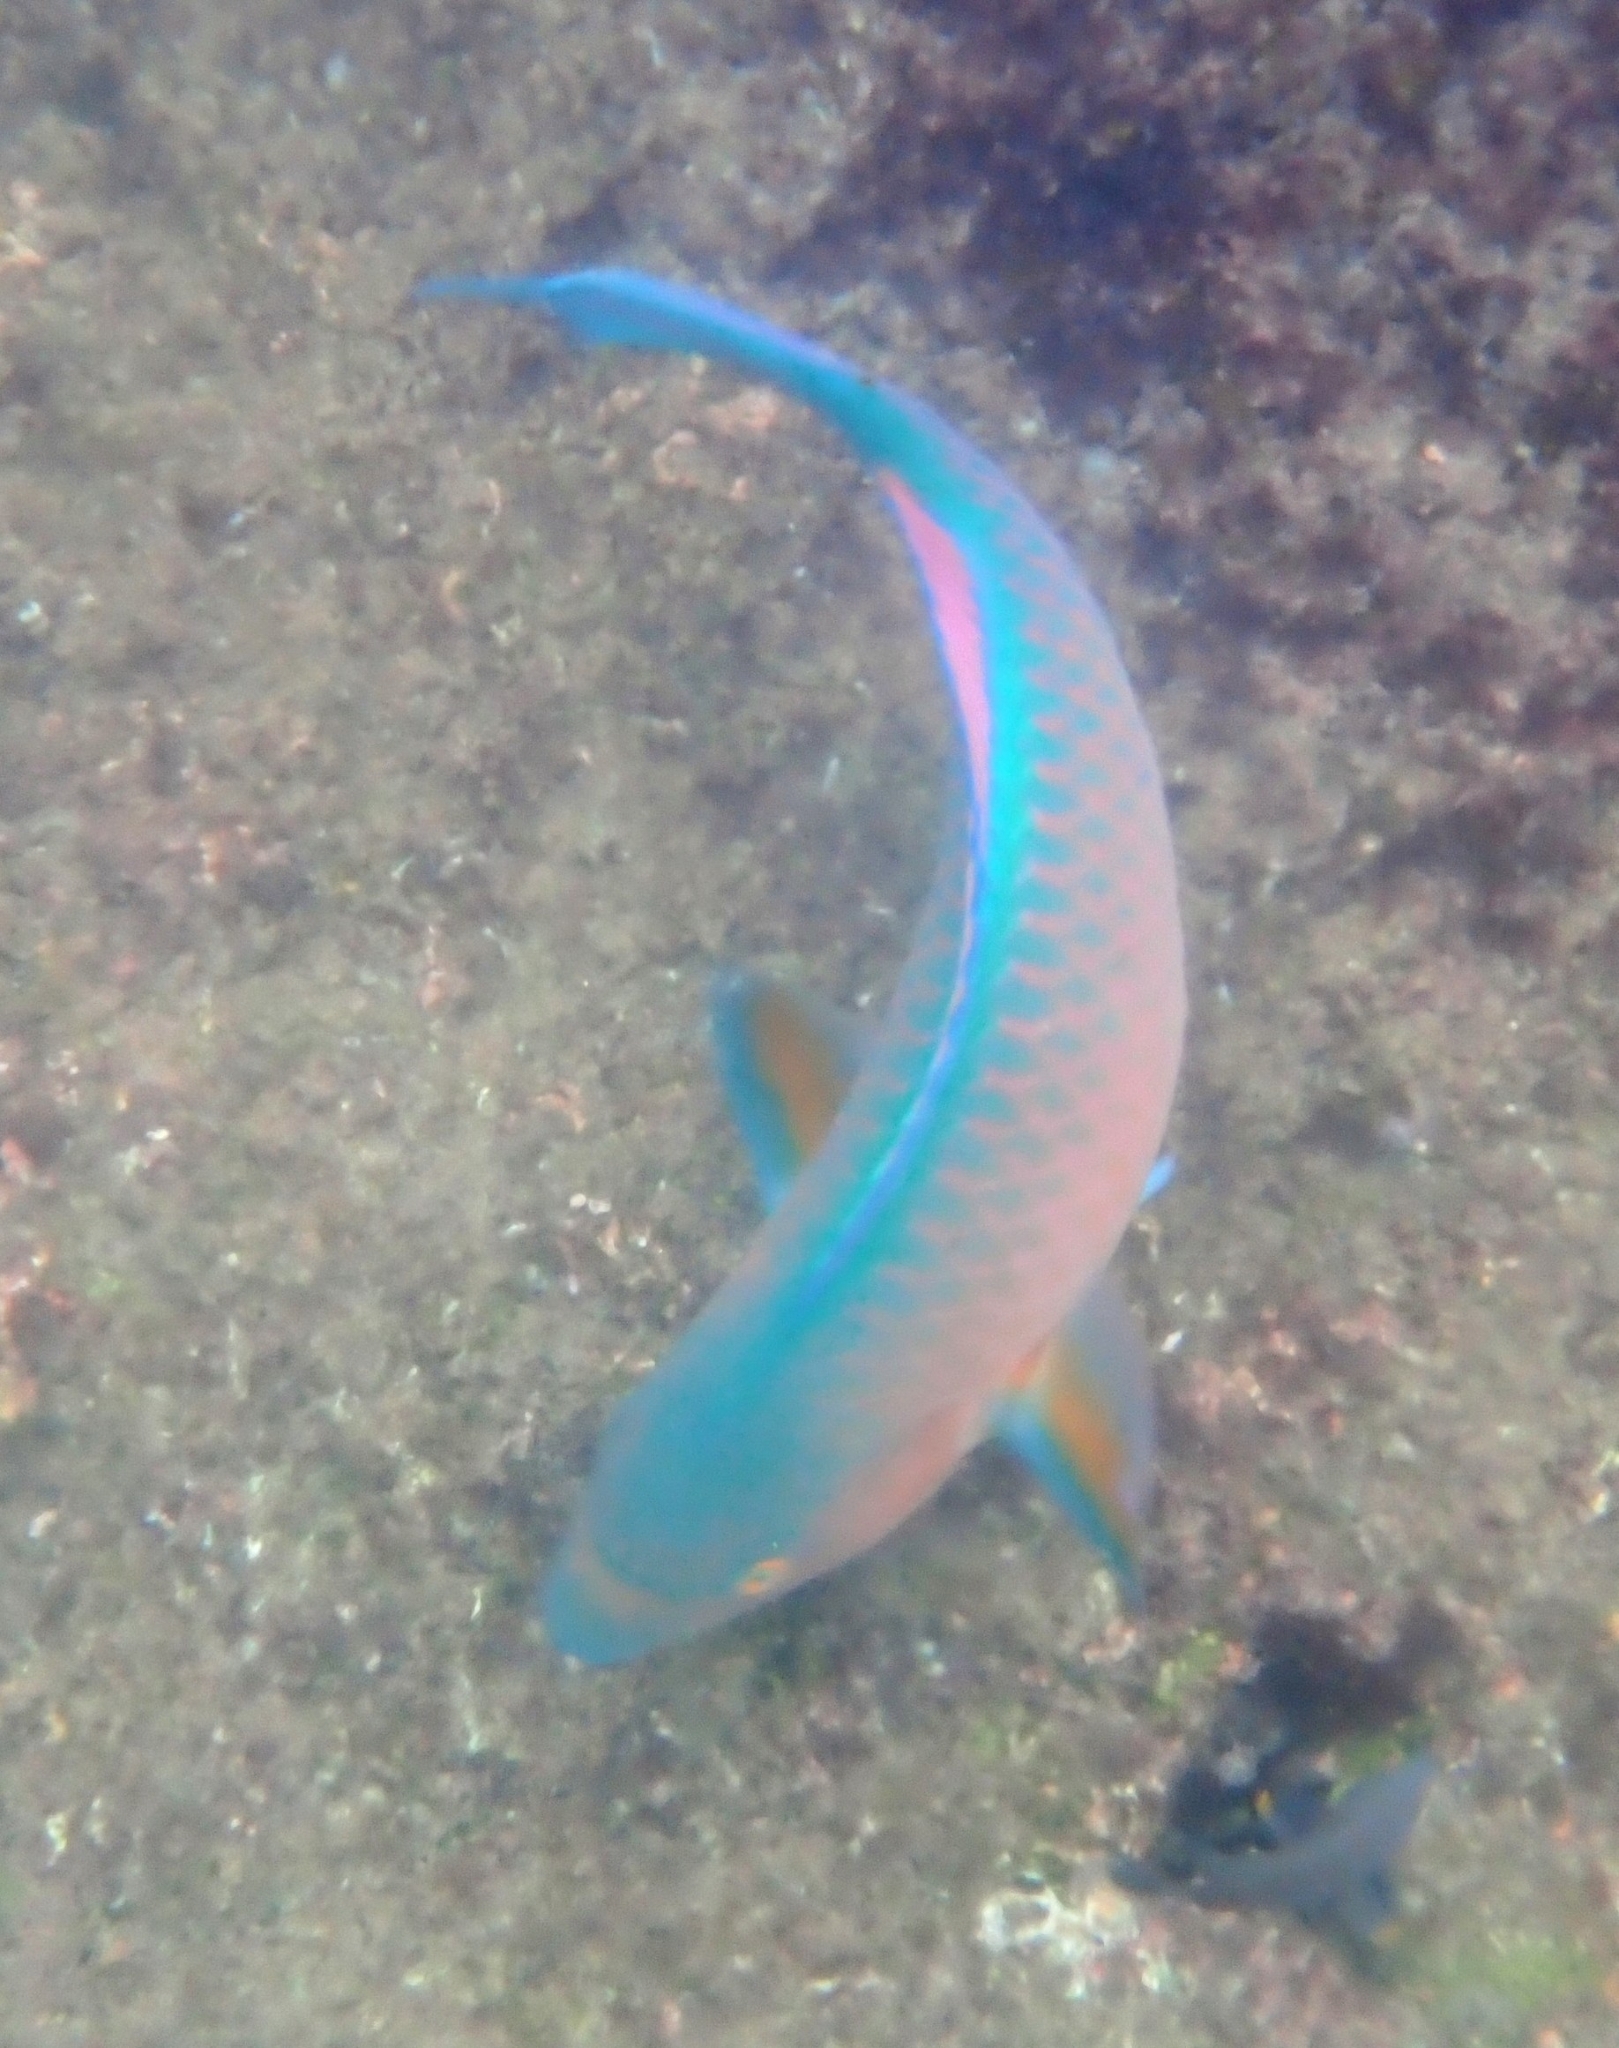
Scarus ghobban (Blue-barred Parrotfish)